Dark Arena

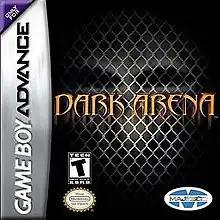
North American cover art

Dark Arena is a first-person shooter video game for the Game Boy Advance. It was the first FPS game announced for the Game Boy Advance, but it was the fourth released. Another Game Boy Advance game, "Cruis'n Velocity", used the same game engine.